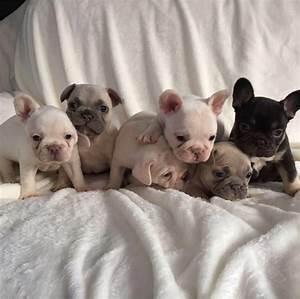
dog